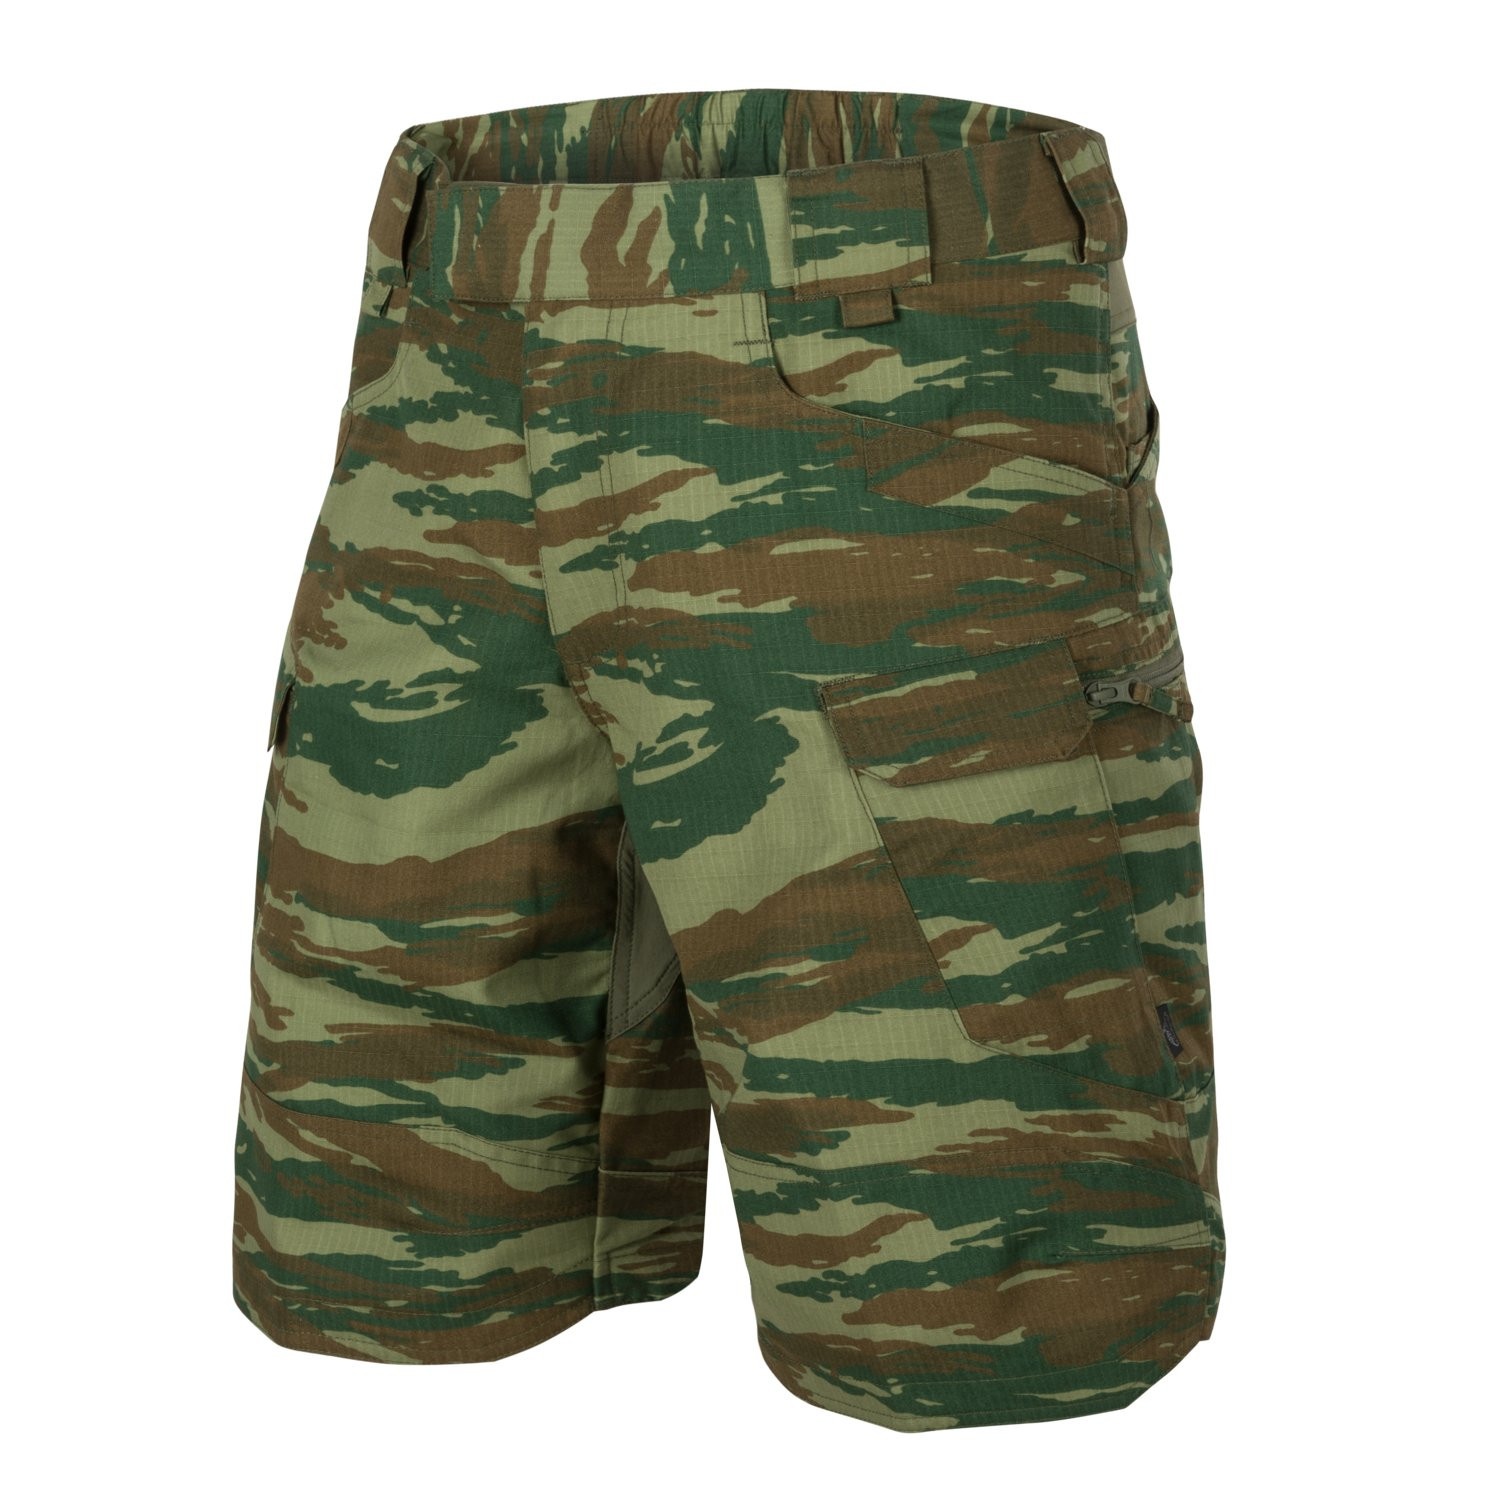
UTS (URBAN TAC OUTDOOR SHORTS) FLEX 11
Unsere beliebte Urban Tactical FLEX Hose in Kurzversion, perfekt für heiße Tage. Das Wichtigste ist, dass die Hose alle Funktionen ihrer Standardversion aufweist, mit denen Sie Ihre Grundausstattung tragen können. Mit dem richtig geplanten Taschenmuster können Sie das Gewicht in Ihrem Mittelteil verteilen - um die Hüften und den Gürtel. Die Kanten der Vordertaschen sind verstärkt, um mit Messerklammern besser arbeiten zu können. Zwei geschlossene Taschen mit Klettverschluss vorne sind perfekt für Ihr Smartphone, passen aber auch in das AR / AK-Magazin. An den Oberschenkeln befinden sich Cargotaschen mit Reißverschluss für größere Gegenstände. Für mehr Bewegungsfreiheit auf dem Rücken und im Schrittbereich gibt es VersaStretch®-Zwickel. Material : Hellenische Zusammensetzung: 80% Baumwolle, 20% Polyester, Legion Forest® Zusammensetzung: 60% Baumwolle, 40% Polyester EIGENSCHAFTEN YKK® Fliege mit Reißverschluss Elastischer Gürtel Klettverschluss Klassischer "Jeans" -Hals am Rücken verhindert das Herunterrutschen der Hose Breite Rückentaschen Zwei klassische Taschen mit Kantenverstärkung für Messer- / Taschenlampenclips Zwei Ladetaschen mit YKK®-Reißverschluss verschlossen Zwei klassische Fronttaschen mit Klettverschluss für Smartphone oder AR / AK-Magazin Our popular Urban Tactical FLEX Pants in short version, perfect for hot days. Most important thing is that the pants have all the features of their standard version, that allows you to carry your basic equipment. Properly planned pocket pattern allow you to distribute the weight in your center part - around the hips and belt. The edges of the front pockets are reinforced to work better with knife clips. Two front, hook & loop closed pockets are perfect for your smartphone, but will also fit AR / AK magazine. On thighs there are zippered cargo pockets for larger items. For enhanced freedom of movement, on back and in the crotch area there are VersaStretch® gussets. material Hellenic Composition: 80% Cotton, 20% Polyester, Legion Forest® Composition: 60% Cotton, 40% Polyester FEATURES YKK® zippered fly Elastic belt Hook & loop cloasure Classic "jeans" neck on back preventing pants from riding down Wide back pockets Two classic pockets with edge reinforcements for knife / flashlight clips Two cargo pockets closed with YKK® zipper Two classic front pockets with hook & loop flaps, for smartphone or AR / AK magazine
Brand: Helikon-Tex®
Category: Apparel & Accessories > Clothing > Uniforms > Military Uniforms